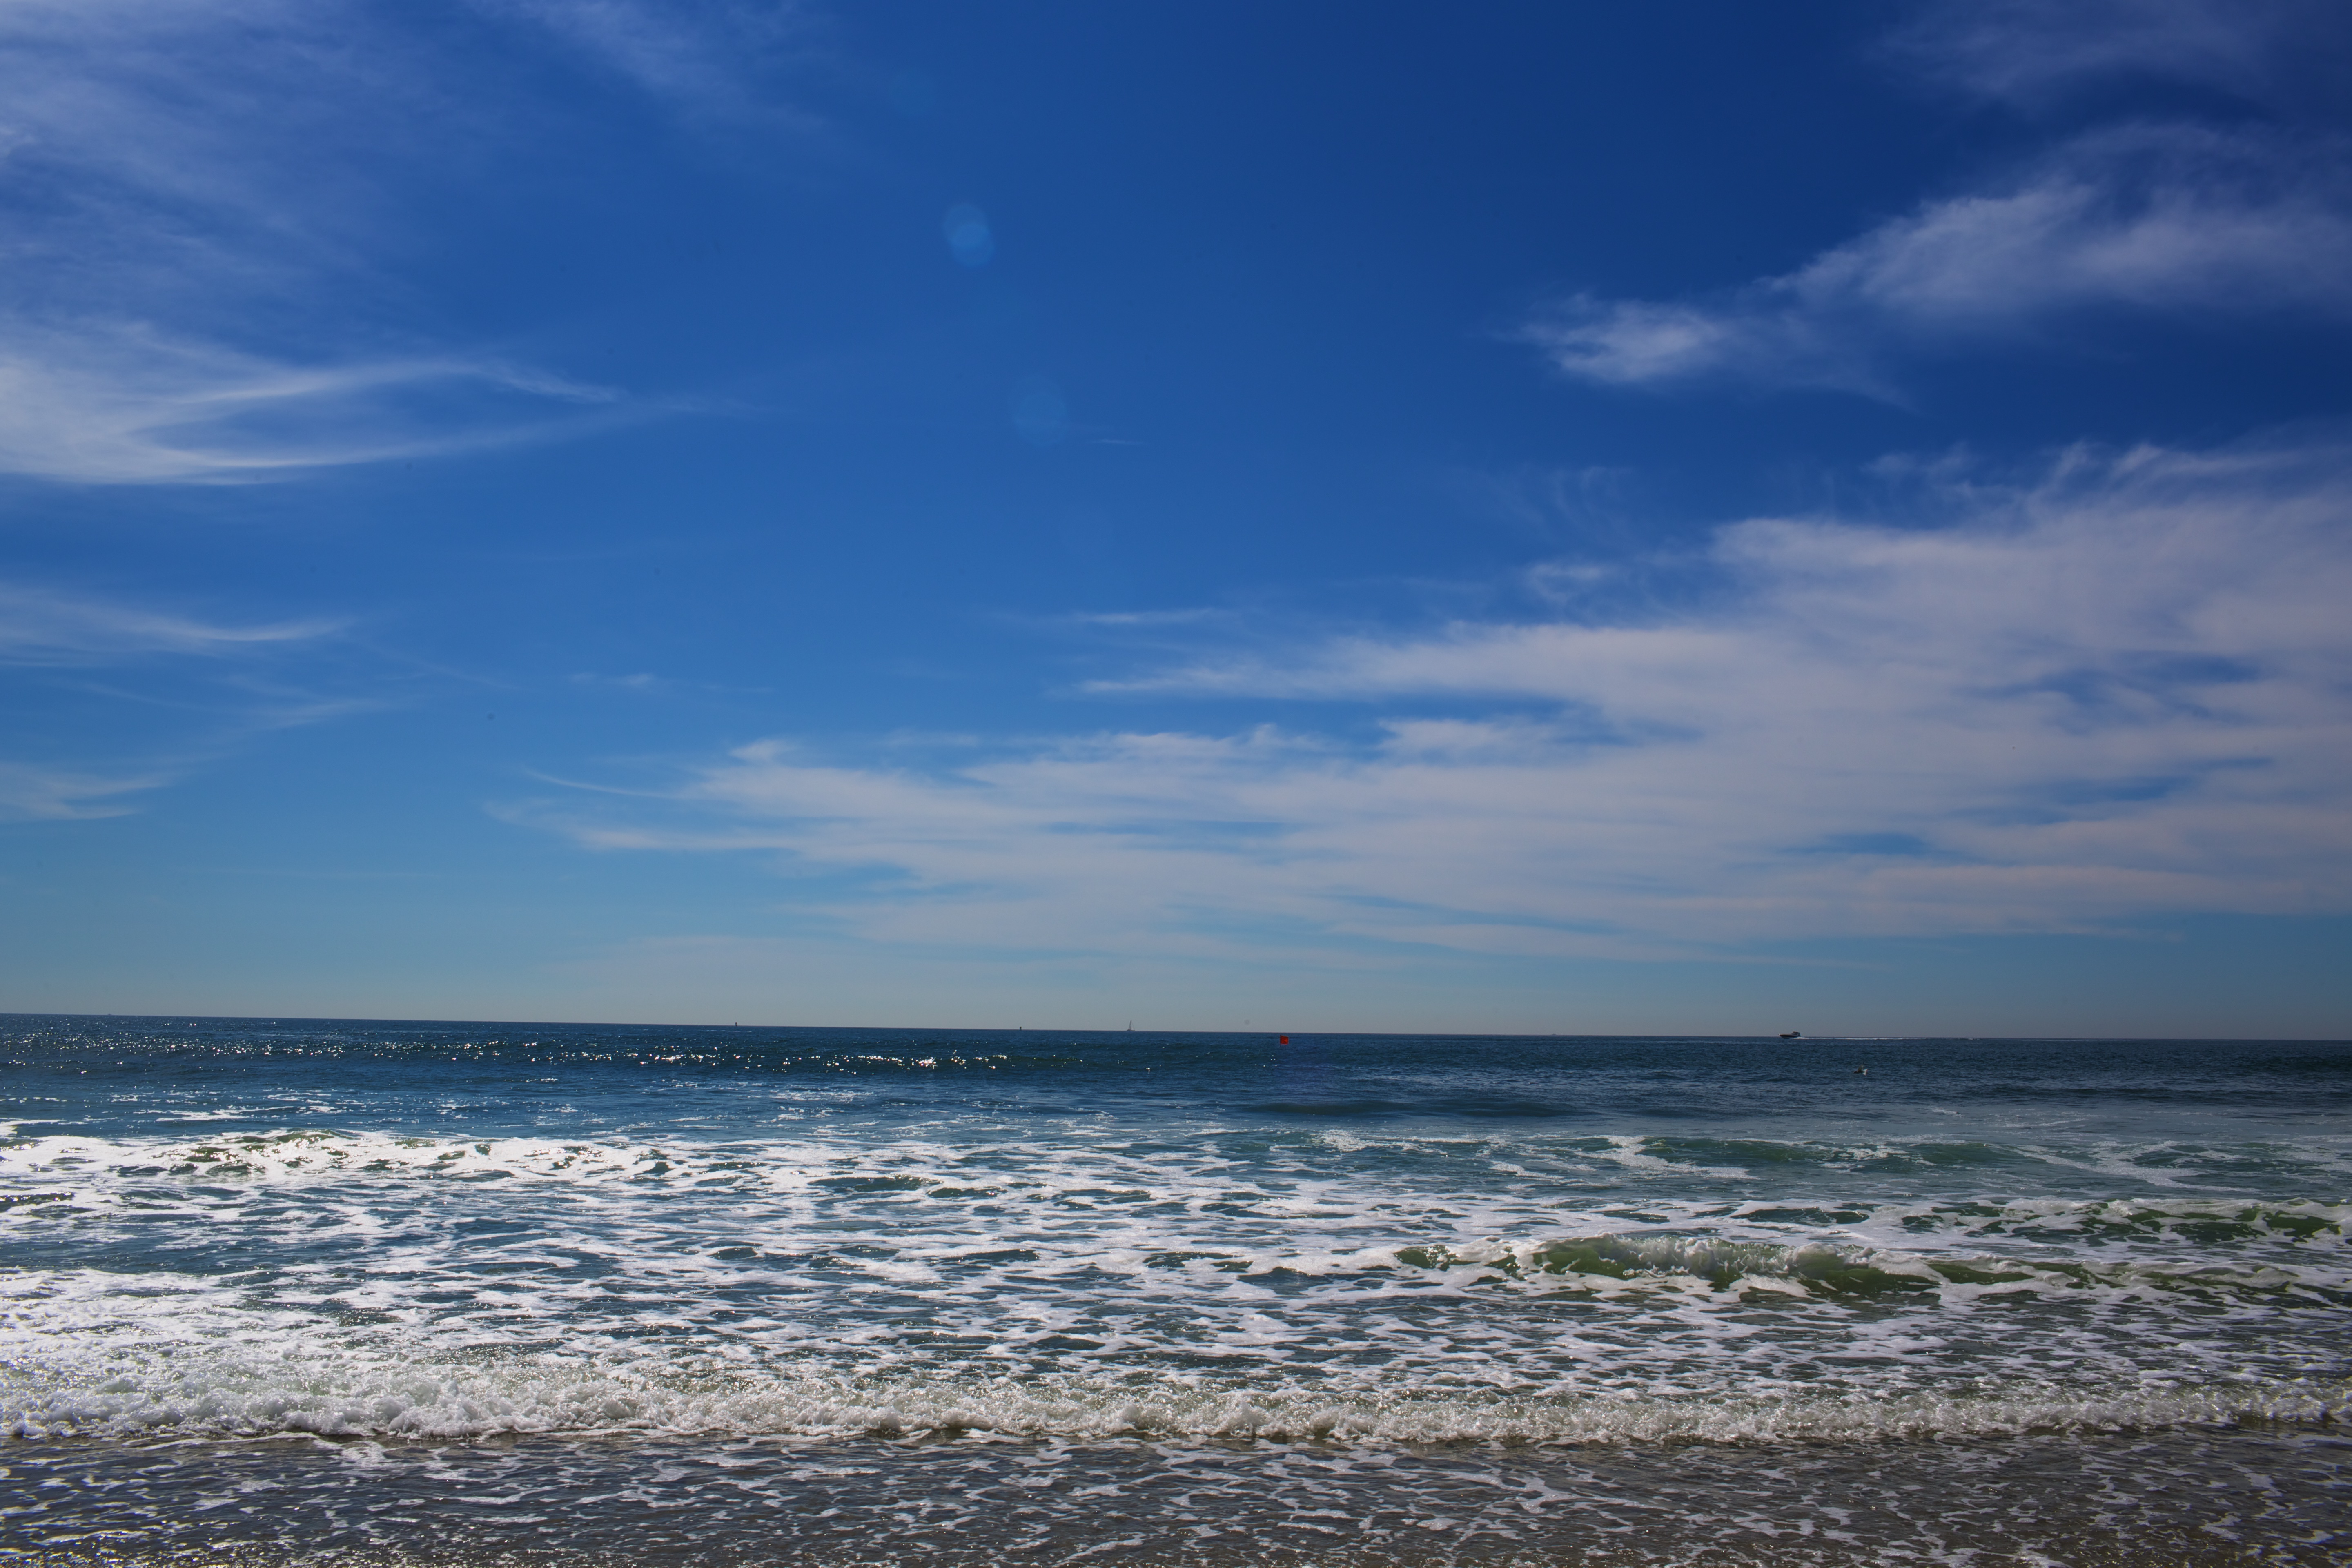
beach, sea, coast, sand, ocean, horizon, cloud, sky, sunlight, shore, wave, dusk, body of water, wind wave